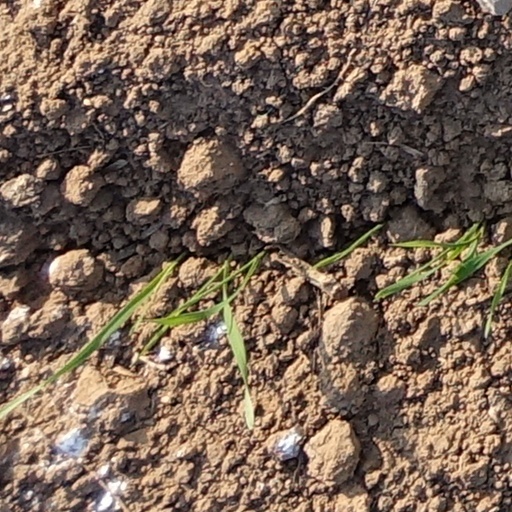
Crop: wheat